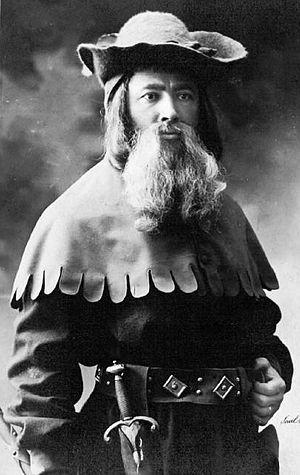
Hector Dufranne est un artiste lyrique belge avec une voix de baryton-basse qui a chanté à l'opéra au cours d'une longue carrière. Il s'est produit dans de nombreuses salles d'opéra en Europe et aux États-Unis pendant quatre décennies. Admiré pour sa voix et son jeu d'acteur, Dufranne a participé à un grand nombre de premières mondiales, notamment le rôle de Golaud lors de la création de Pelléas et Mélisande de Claude Debussy en 1902, rôle qu'il a chanté 120 fois. Il avait une excellente technique de chant qui a permis de garder la qualité de sa voix, même à la fin de sa carrière. Sa large étendue vocale et sa riche voix sonore lui ont permis de chanter une variété de rôles tant dans l'opéra français qu'allemand et italien.